Nishi-Fujiwara Station

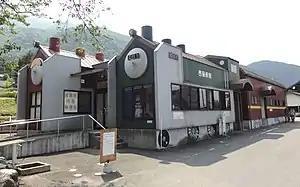
Nishi-Fujiwara Station

is a terminal railway station in Inabe, Mie Prefecture, Japan. It is located 26.5 rail kilometres from the opposing terminus of the Sangi Line at Kintetsu-Tomida Station.